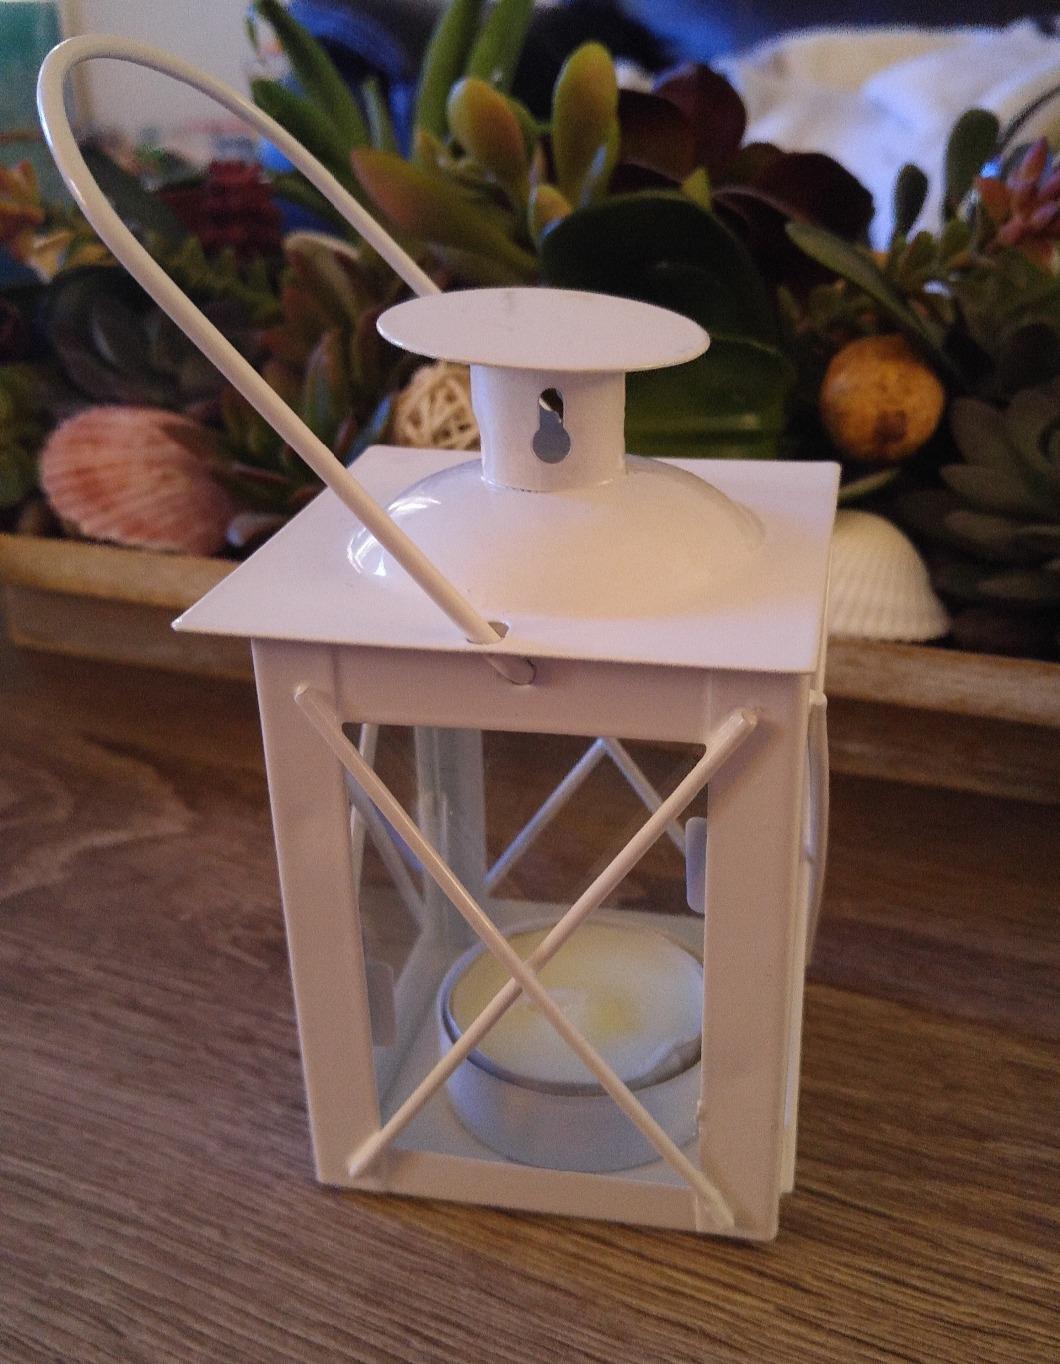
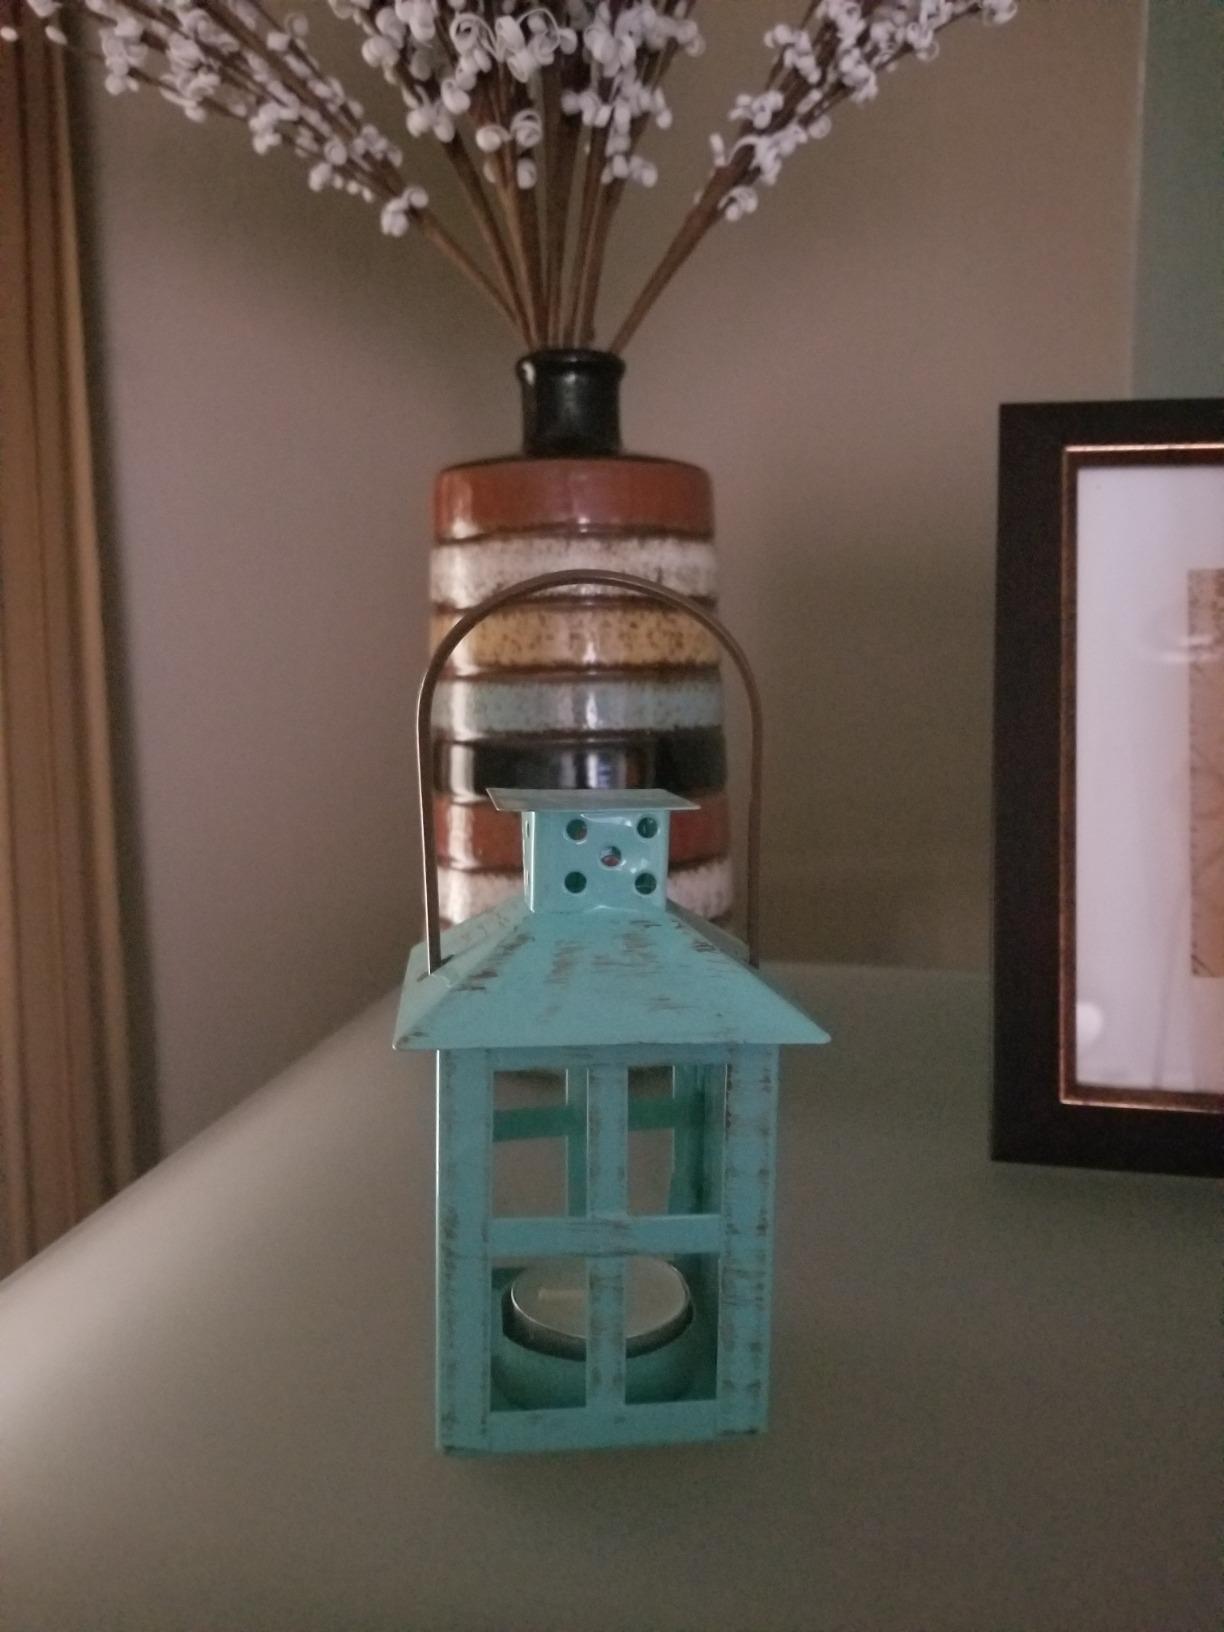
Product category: lantern
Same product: no